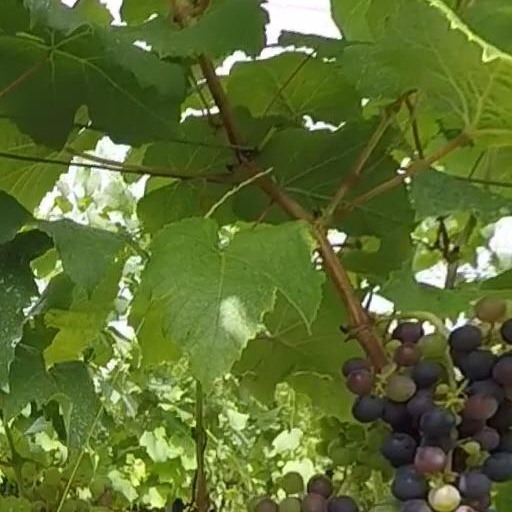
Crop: grape